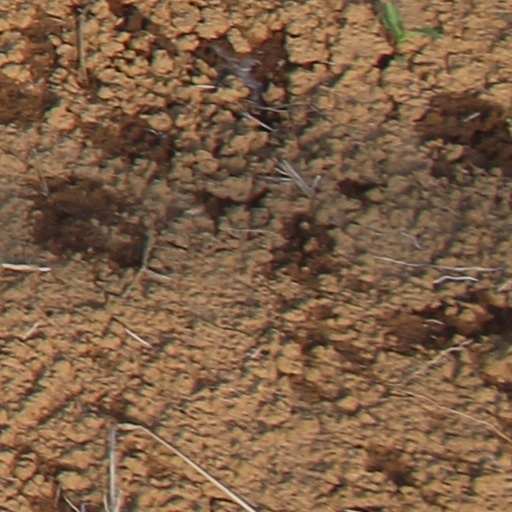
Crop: wheat